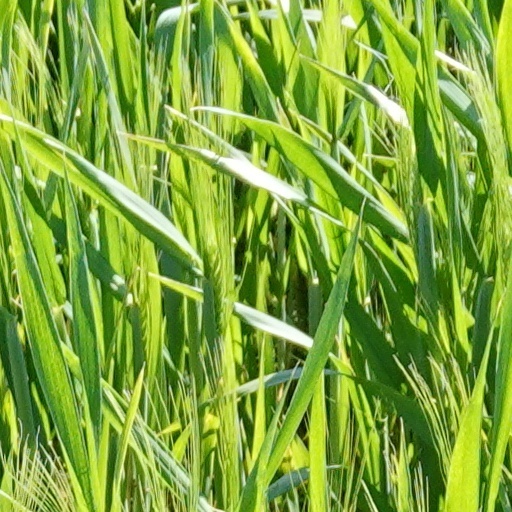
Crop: wheat